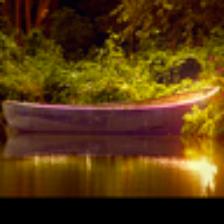
Label: NonHuman